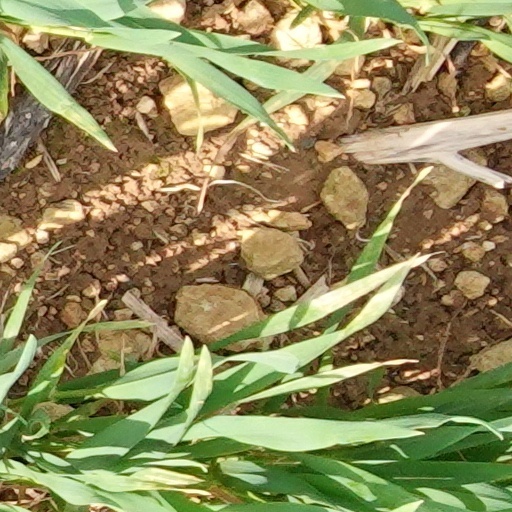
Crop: wheat